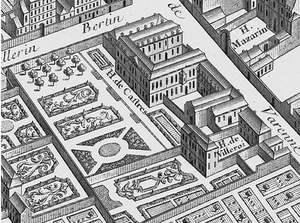
La maison de Neufville de Villeroy est une famille de la noblesse française originaire de Lorraine. Elle est issue d'un secrétaire des finances anoblie par Louis XII au XVIᵉ siècle. Elle a été élevée au titre ducal en 1651. Elle est éteinte de nos jours.
En France, le ministère de l’Agriculture et de l'Alimentation est l’administration chargée de la politique agricole, halieutique, alimentaire et forestière. Il organise aussi l’enseignement et la recherche dans ces domaines. Il est situé dans l’hôtel de Villeroy, au nᵒ 78 de la rue de Varenne dans le 7ᵉ arrondissement de Paris, près de l’Hôtel Matignon. Il est dirigé par le ministre de l’Agriculture, membre du gouvernement français.
L'hôtel de Villeroy est un édifice du XVIIIᵉ siècle, construit à l'initiative d'Antoine Hogguer de Saint-Gall, baron de Presles pour sa maitresse, la sociétaire Charlotte Desmares.
La rue de Varenne est une voie située dans le quartier des Invalides du 7ᵉ arrondissement de Paris.